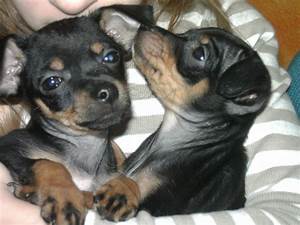
Label: cane